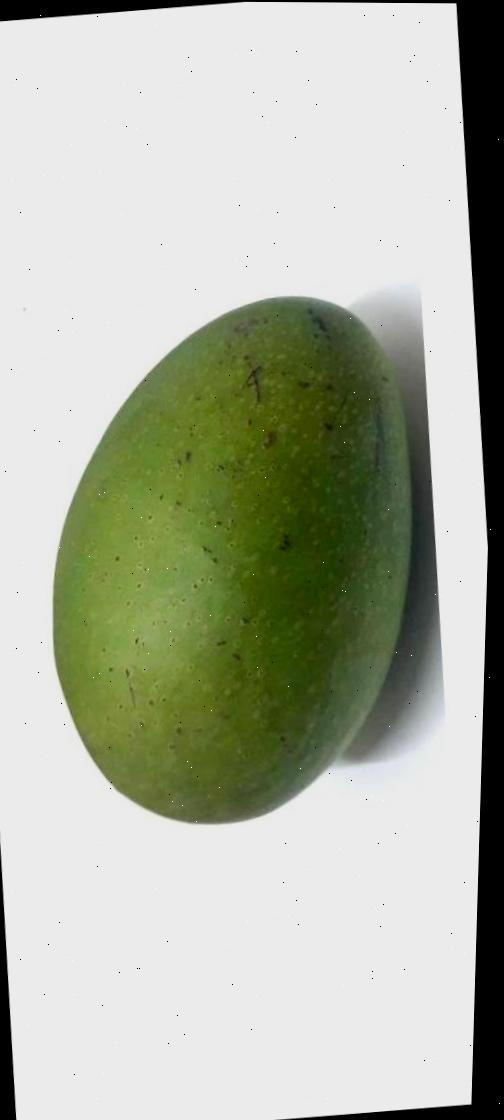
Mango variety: Ashshina Zhinuk